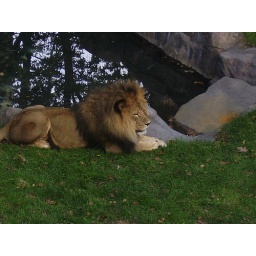
This lion was sitting so peacfully by the water, it made me think of the Lion and the Lamb image of Heaven.